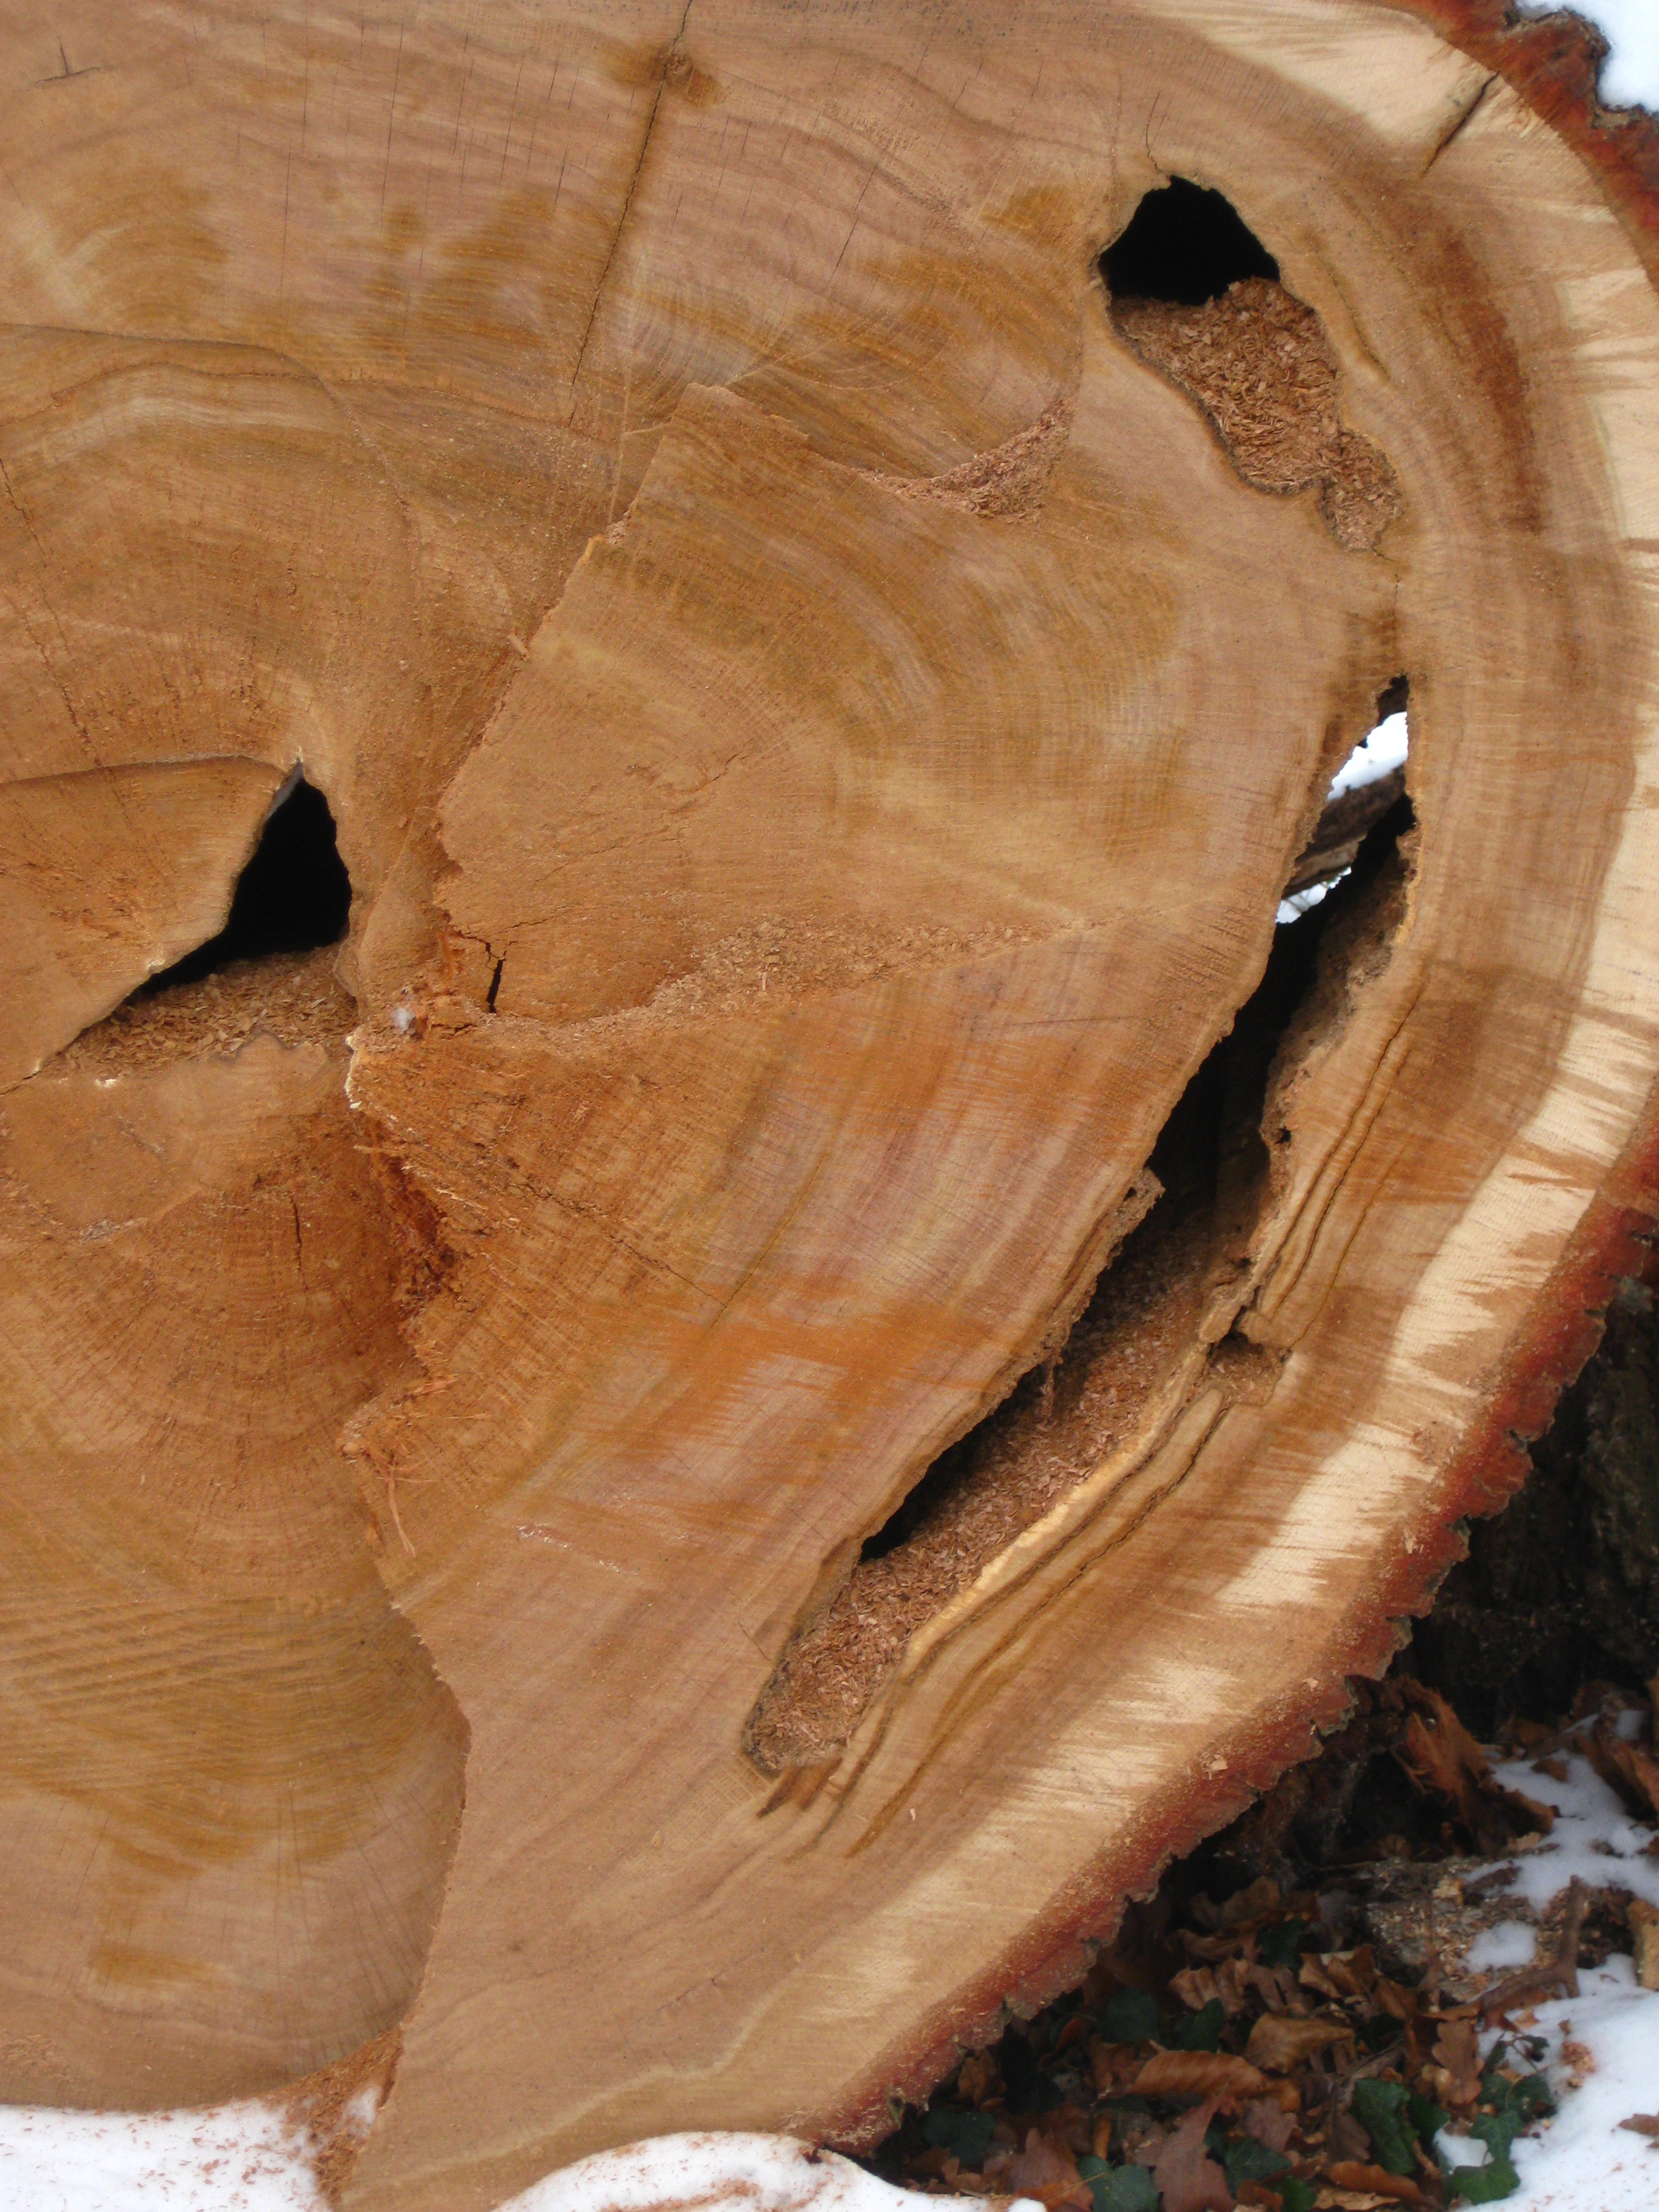
tree, wood, trunk, sculpture, carving, perforated, sawn, tree grates